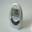
Label: clock